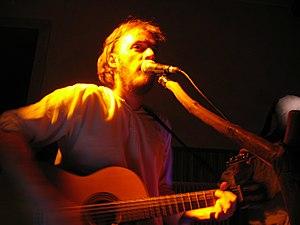
Motis est un groupe de rock progressif français, originaire de la région Franche-Comté. Le groupe joue un rock d'inspiration médiévale.